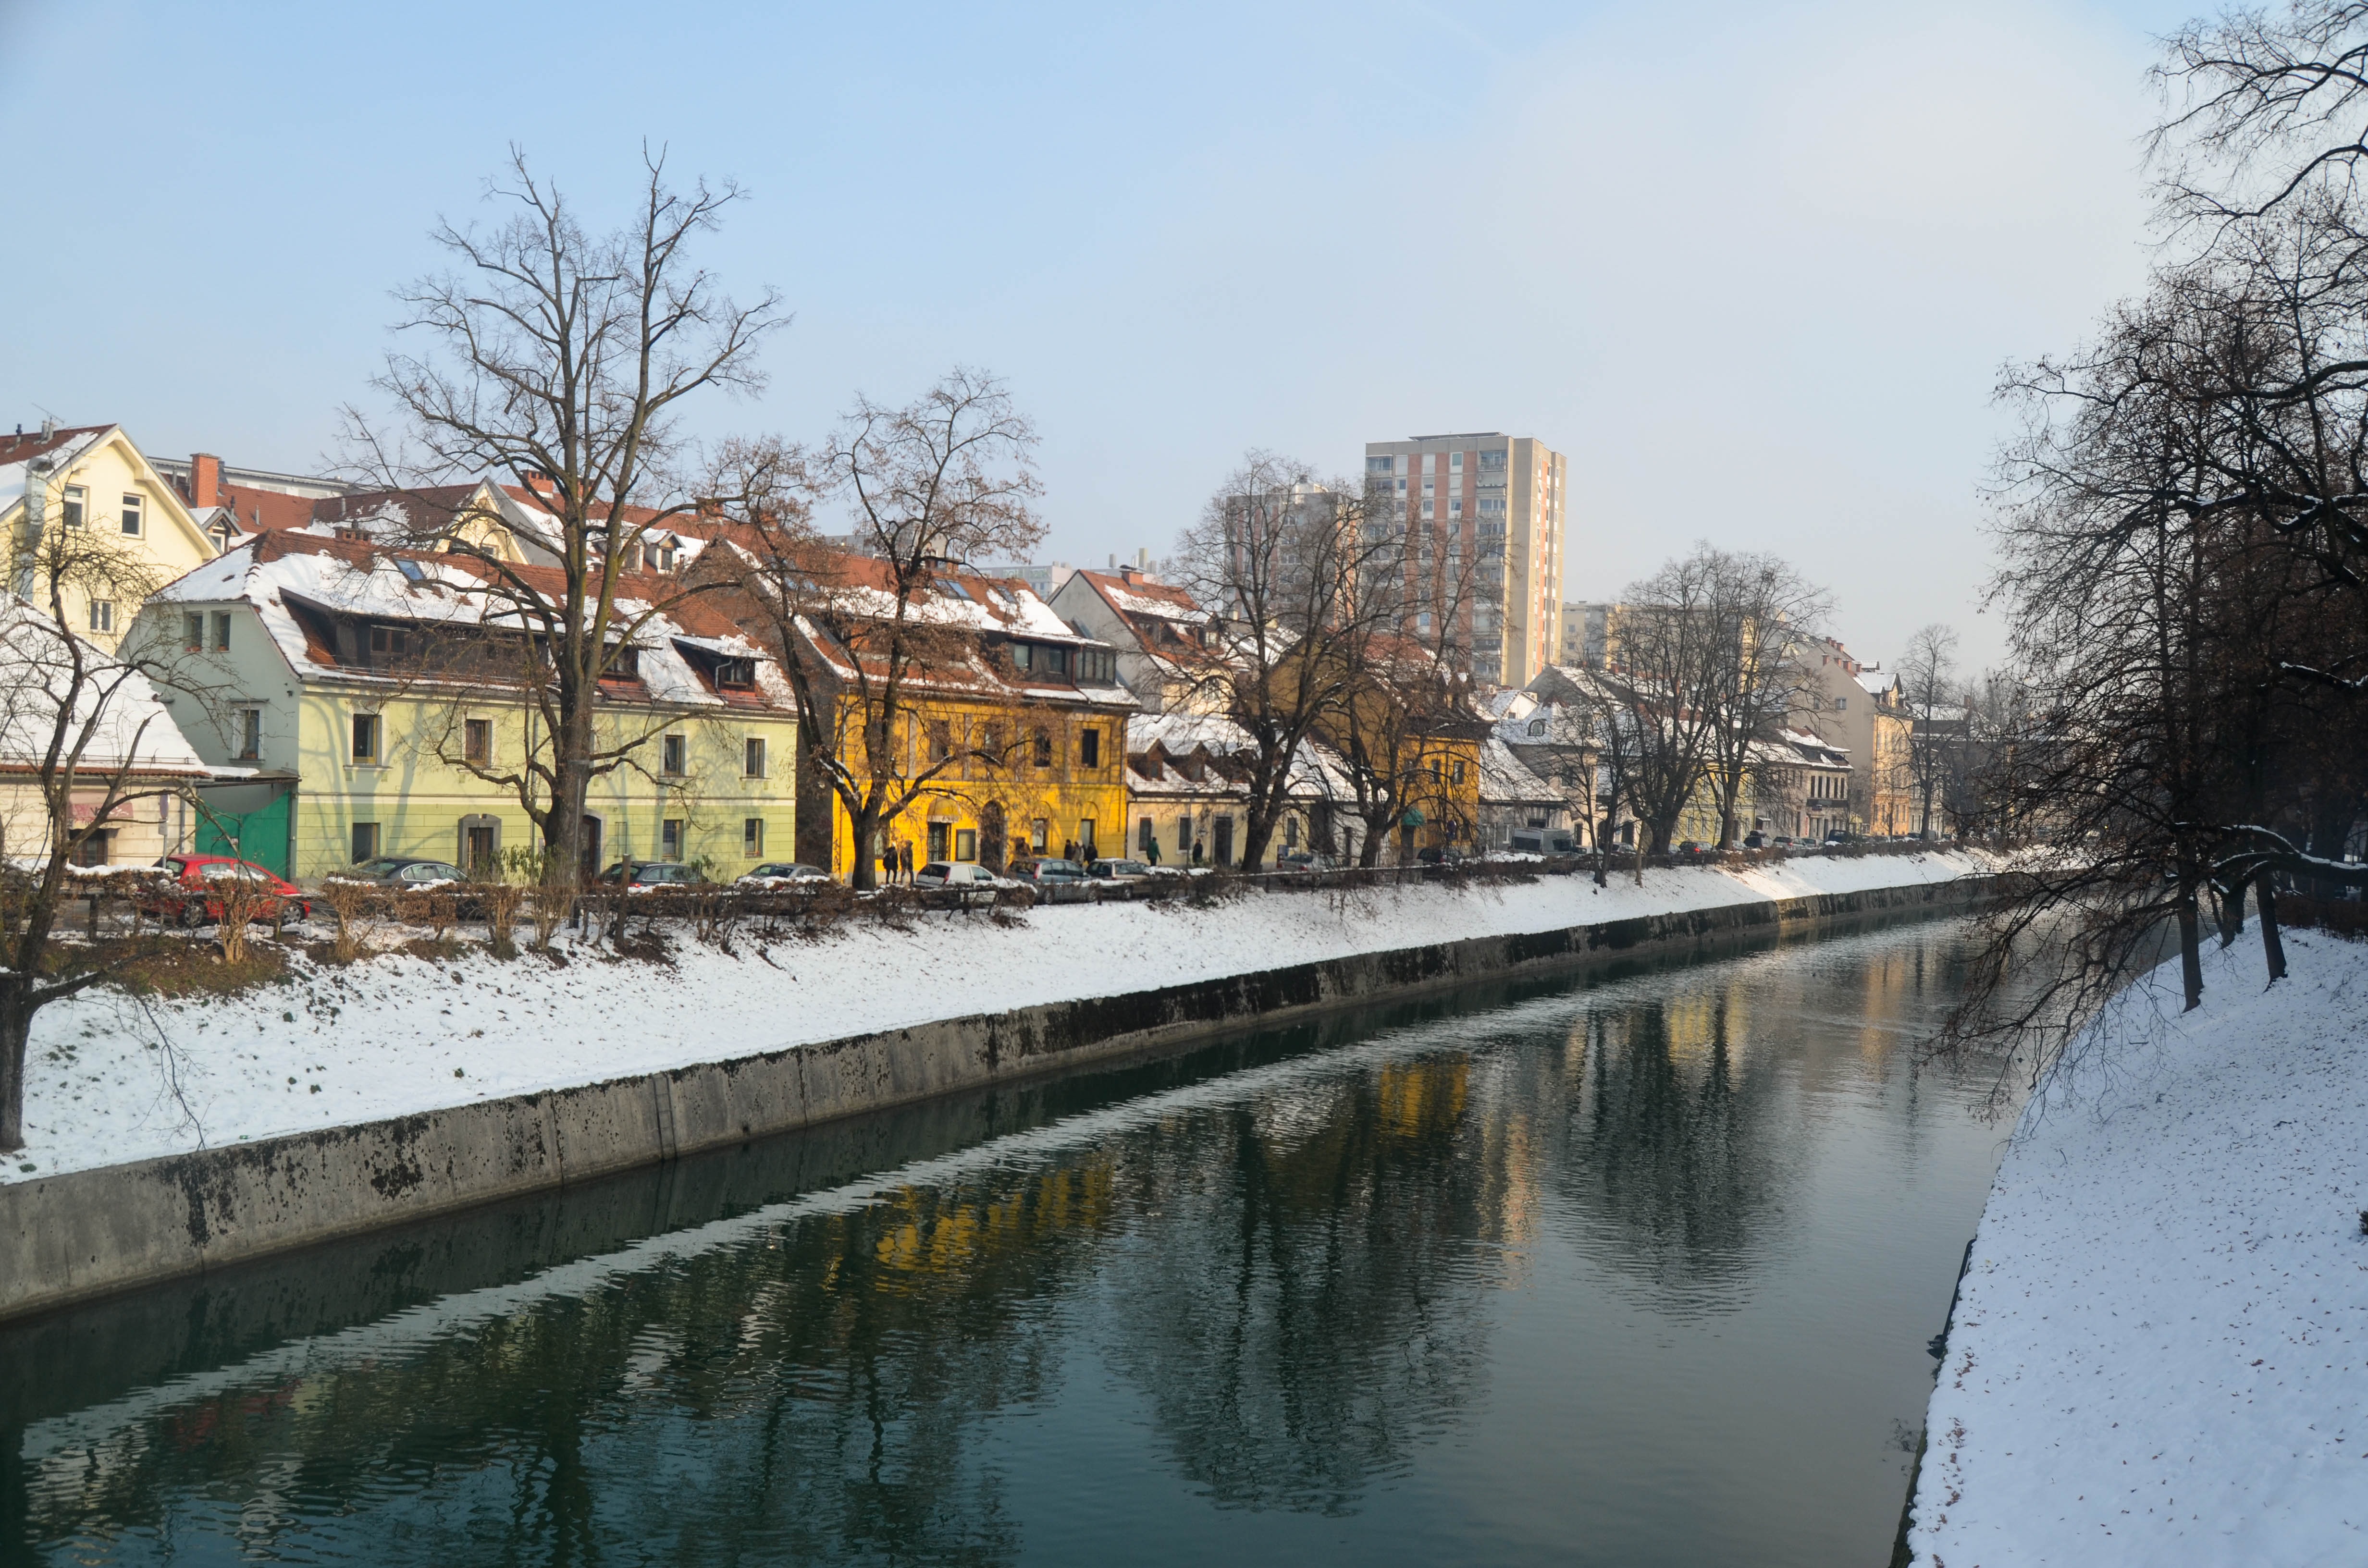
landscape, tree, water, snow, winter, city, river, canal, transport, reflection, weather, season, waterway, channel, slovenia, ljubljana, urban area